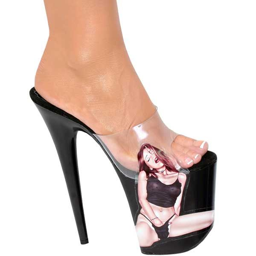
inch heel sticker shoe - what every girl needs .